Saint Vincent Beer

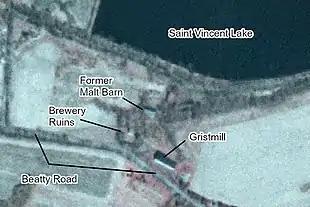
Ruins of the brewery site beside the gristmill and Saint Vincent Lake in 1982

In 1856, the first Saint Vincent Beer was manufactured when the archabbey established a brewery in a small log building next to the archabbey's gristmill. To avoid further confrontation with O'Connor, Saint Vincent Beer was not made available for widespread sale until he resigned in 1860. Once established, the drink sold well and could be found as far away from the monastery as Baltimore and New York City by 1868. To meet demand, a new two-story brick brewery building was constructed next to the old one. This began the golden age of Saint Vincent Beer, which lasted through 1888.